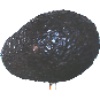
Label: avocado